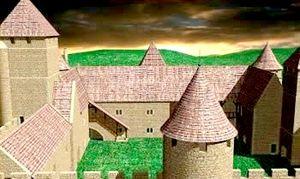
Bâtiments au 16eme siècle
Le château de Brie-Comte-Robert est un château médiéval situé dans la commune de Brie-Comte-Robert dans le département de Seine-et-Marne, en région Île-de-France. Le château est situé à une trentaine de kilomètres au sud-est de Paris.